Henry VI, Part 3

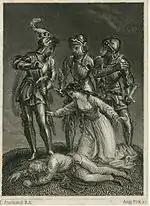
Thomas Stothard illustration of the death of Prince Edward; engraved by Augustus Fox (1824)

Over the years, critics have debated the connection between "True Tragedy" and "3 Henry VI". Four main theories have emerged: